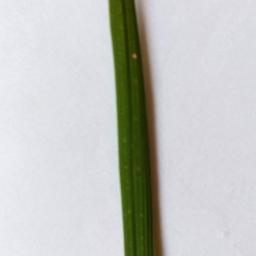
Label: Rice___Leaf_Blast